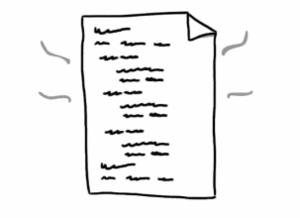
La programmation par copier-coller est la production de code source par de nombreux copier-coller. Elle est un palliatif à des compétences insuffisantes en programmation informatique, mais peut être due à des limitations technologiques là où des fonctions ou des bibliothèques logicielles seraient normalement utilisées. Elle est considérée comme acceptable voire nécessaire, par exemple avec le code redondant, le déroulage de boucle manuel, ou avec certains idiomes de programmation. Dans ces cas, cette pratique est prise en charge, par les éditeurs de texte et environnements de développement sous la forme de snippets.